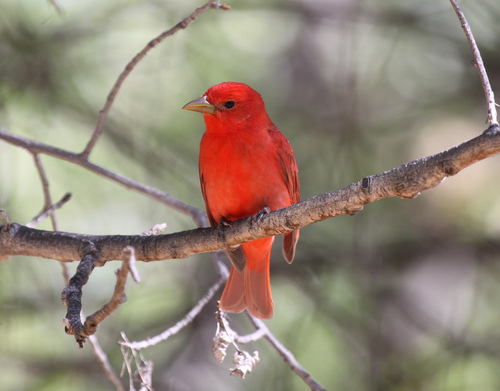
a bird with a small, triangular beak, and vivid red plumage all over its body
this colorful bird has a red belly and breast, red and brown wings, and black tarsus and feet.
this bird is vivid red in color with a brown beak and red eye rings.
this primarily orange bird has a silvery orange beak and black eyes.
a bird with a large triangular bill and red plumage across its body.
this little bird has a brown, pointy bill, orange crown, orange throat, chest and belly, orange and black primaries.
this bird is bright red in color, with a sharp stubby beak.
this beautifully bright bird is fully coral with blaks eyes and a sharp bill.
this bird is red with black and has a long, pointy beak.
this bird is a vibrant red color throughout its entire body, and has a short, pointed beak.
Species: Summer Tanager